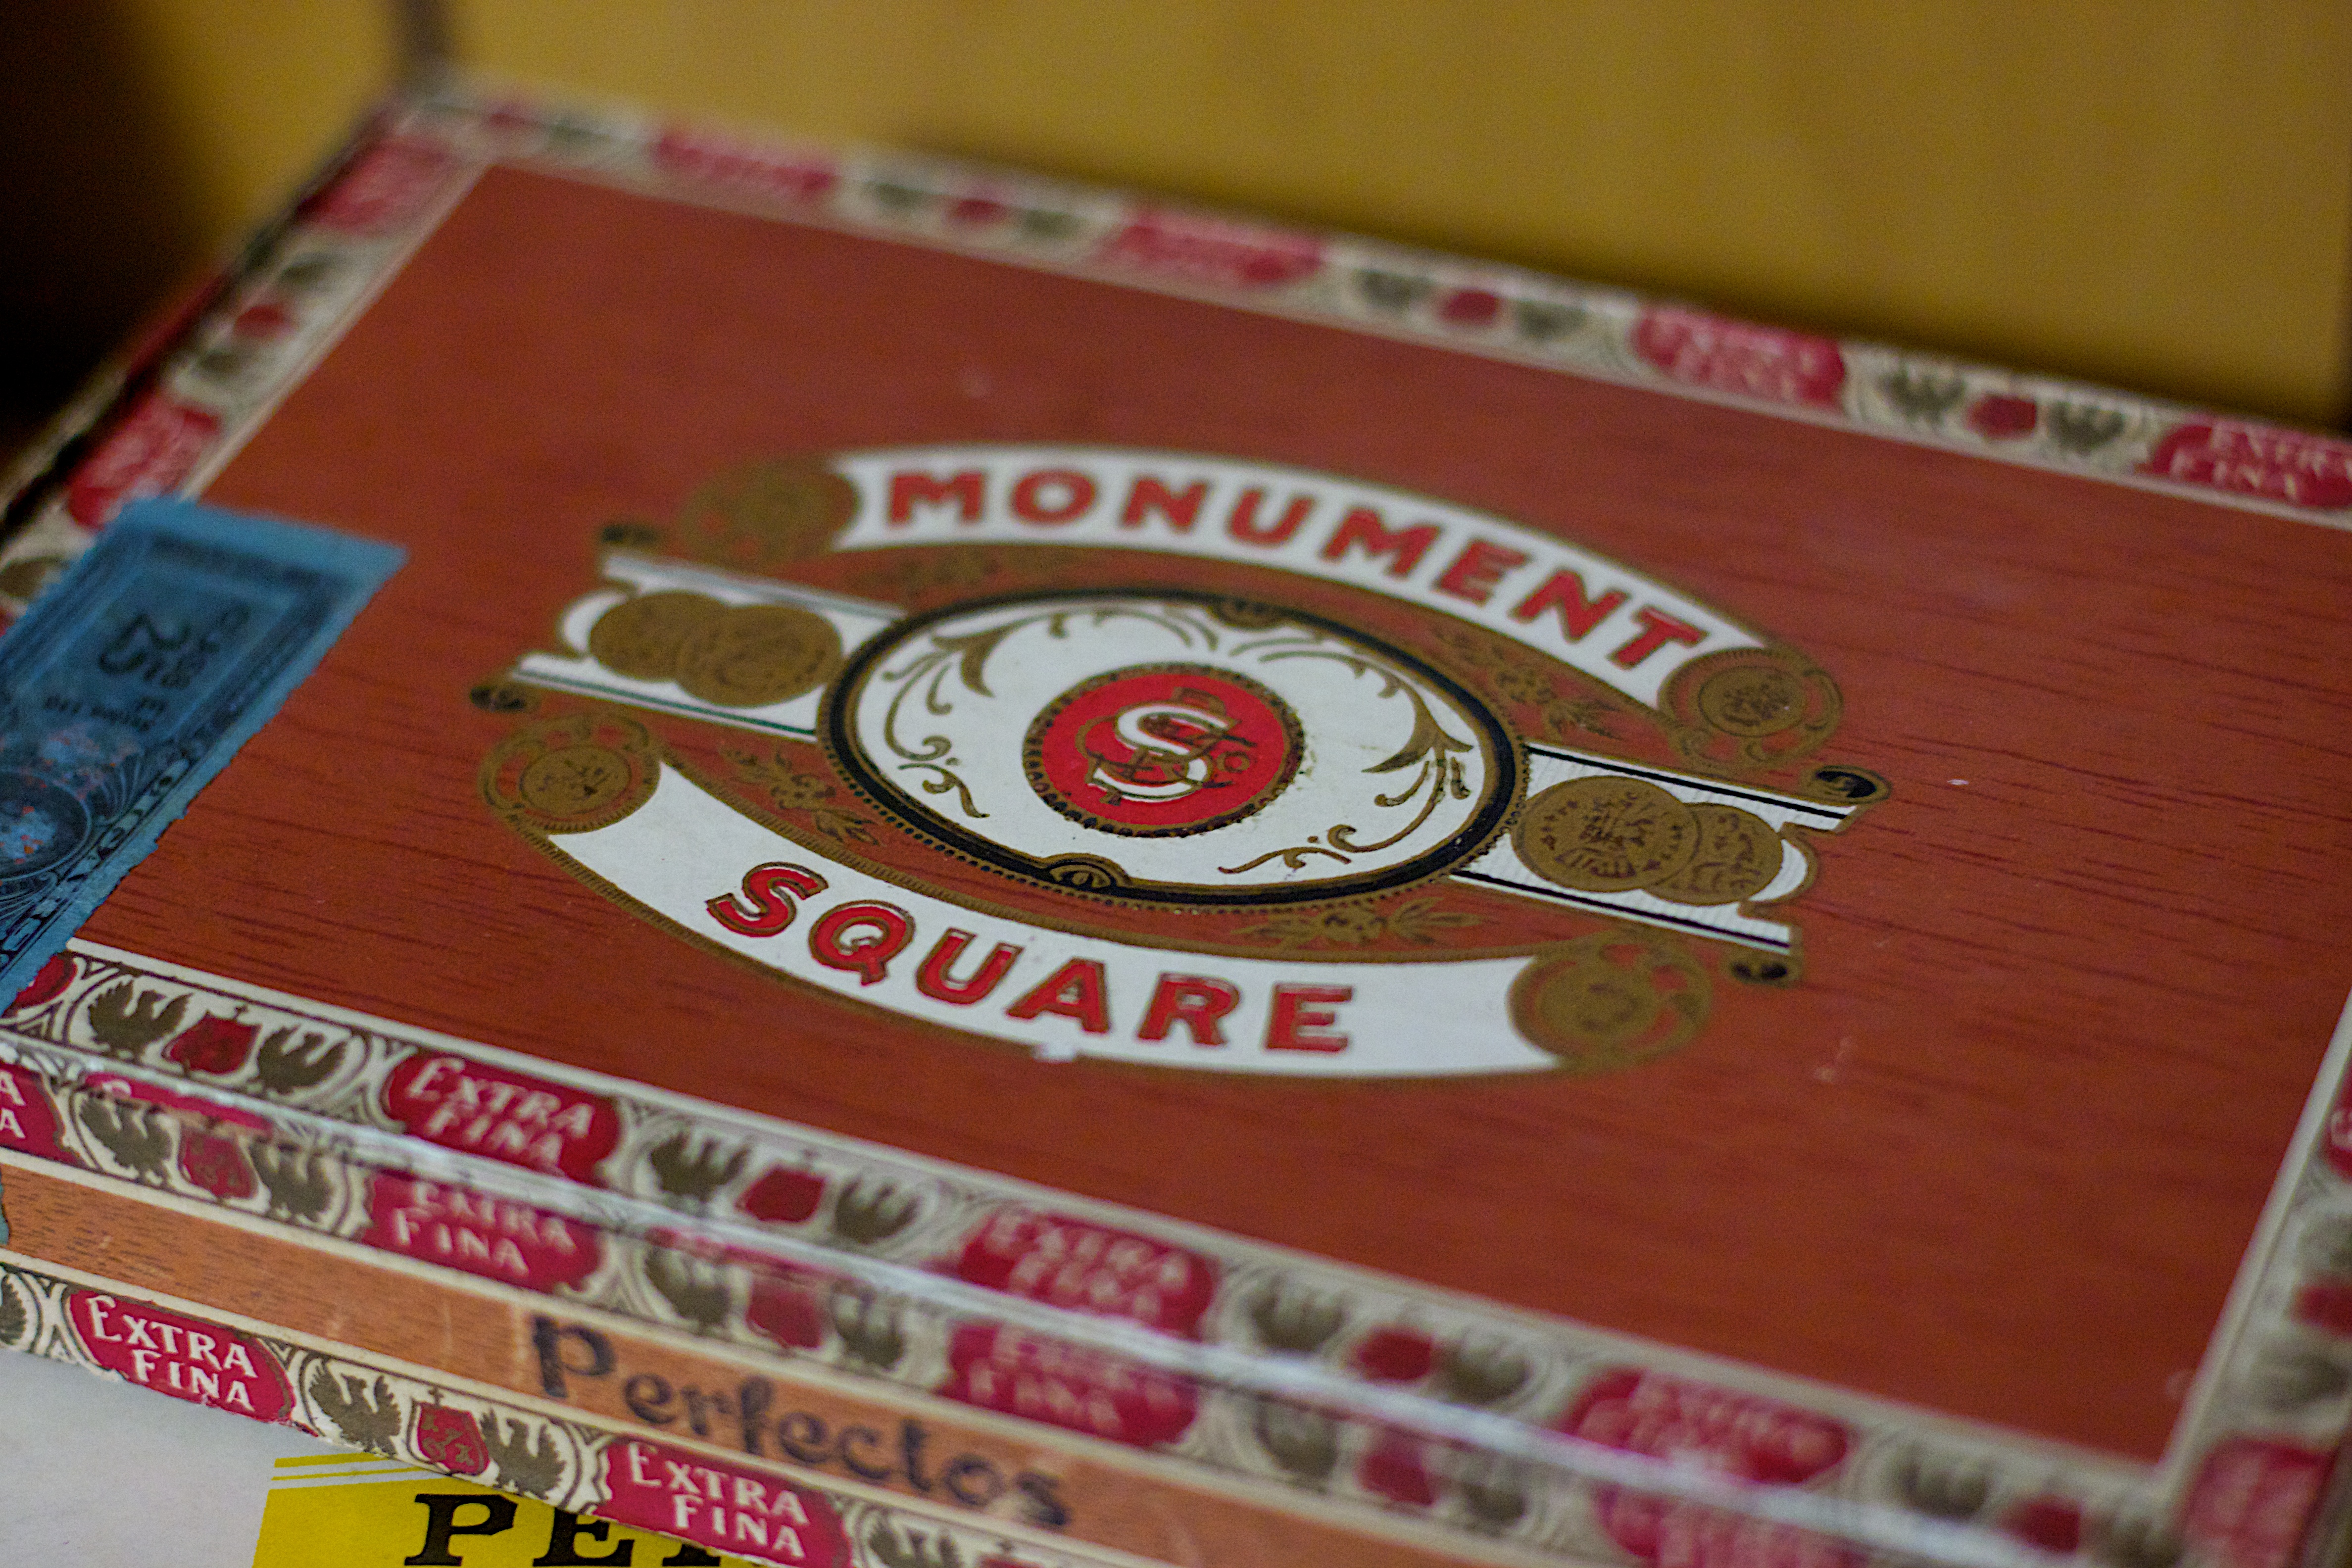
advertising